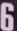
Number: 6